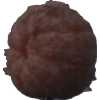
Label: orange_peeled